Herne Bay Museum and Gallery

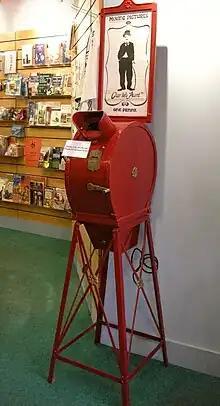
What-the-butler-saw arcade machine

During the 19th century ice began to be shipped from the Arctic and ice-cream kiosk owners spotted the potential. The first ice-cream cones were glass, and held a penny-worth or "penn'orth" of ice cream. Barrow-men did not have the facilities to wash the glasses properly, so they just wiped them. This resulted in a ban on penny licks in 1926 for reasons of hygiene.